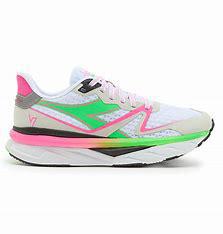
Brand: Diadora
Model: V7000